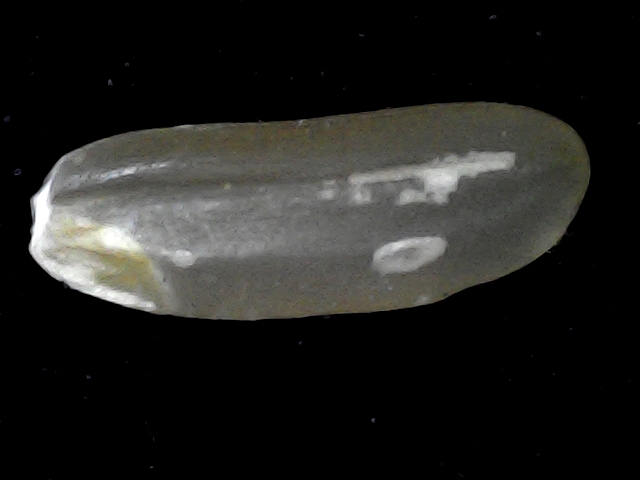
Rice variety: BR23